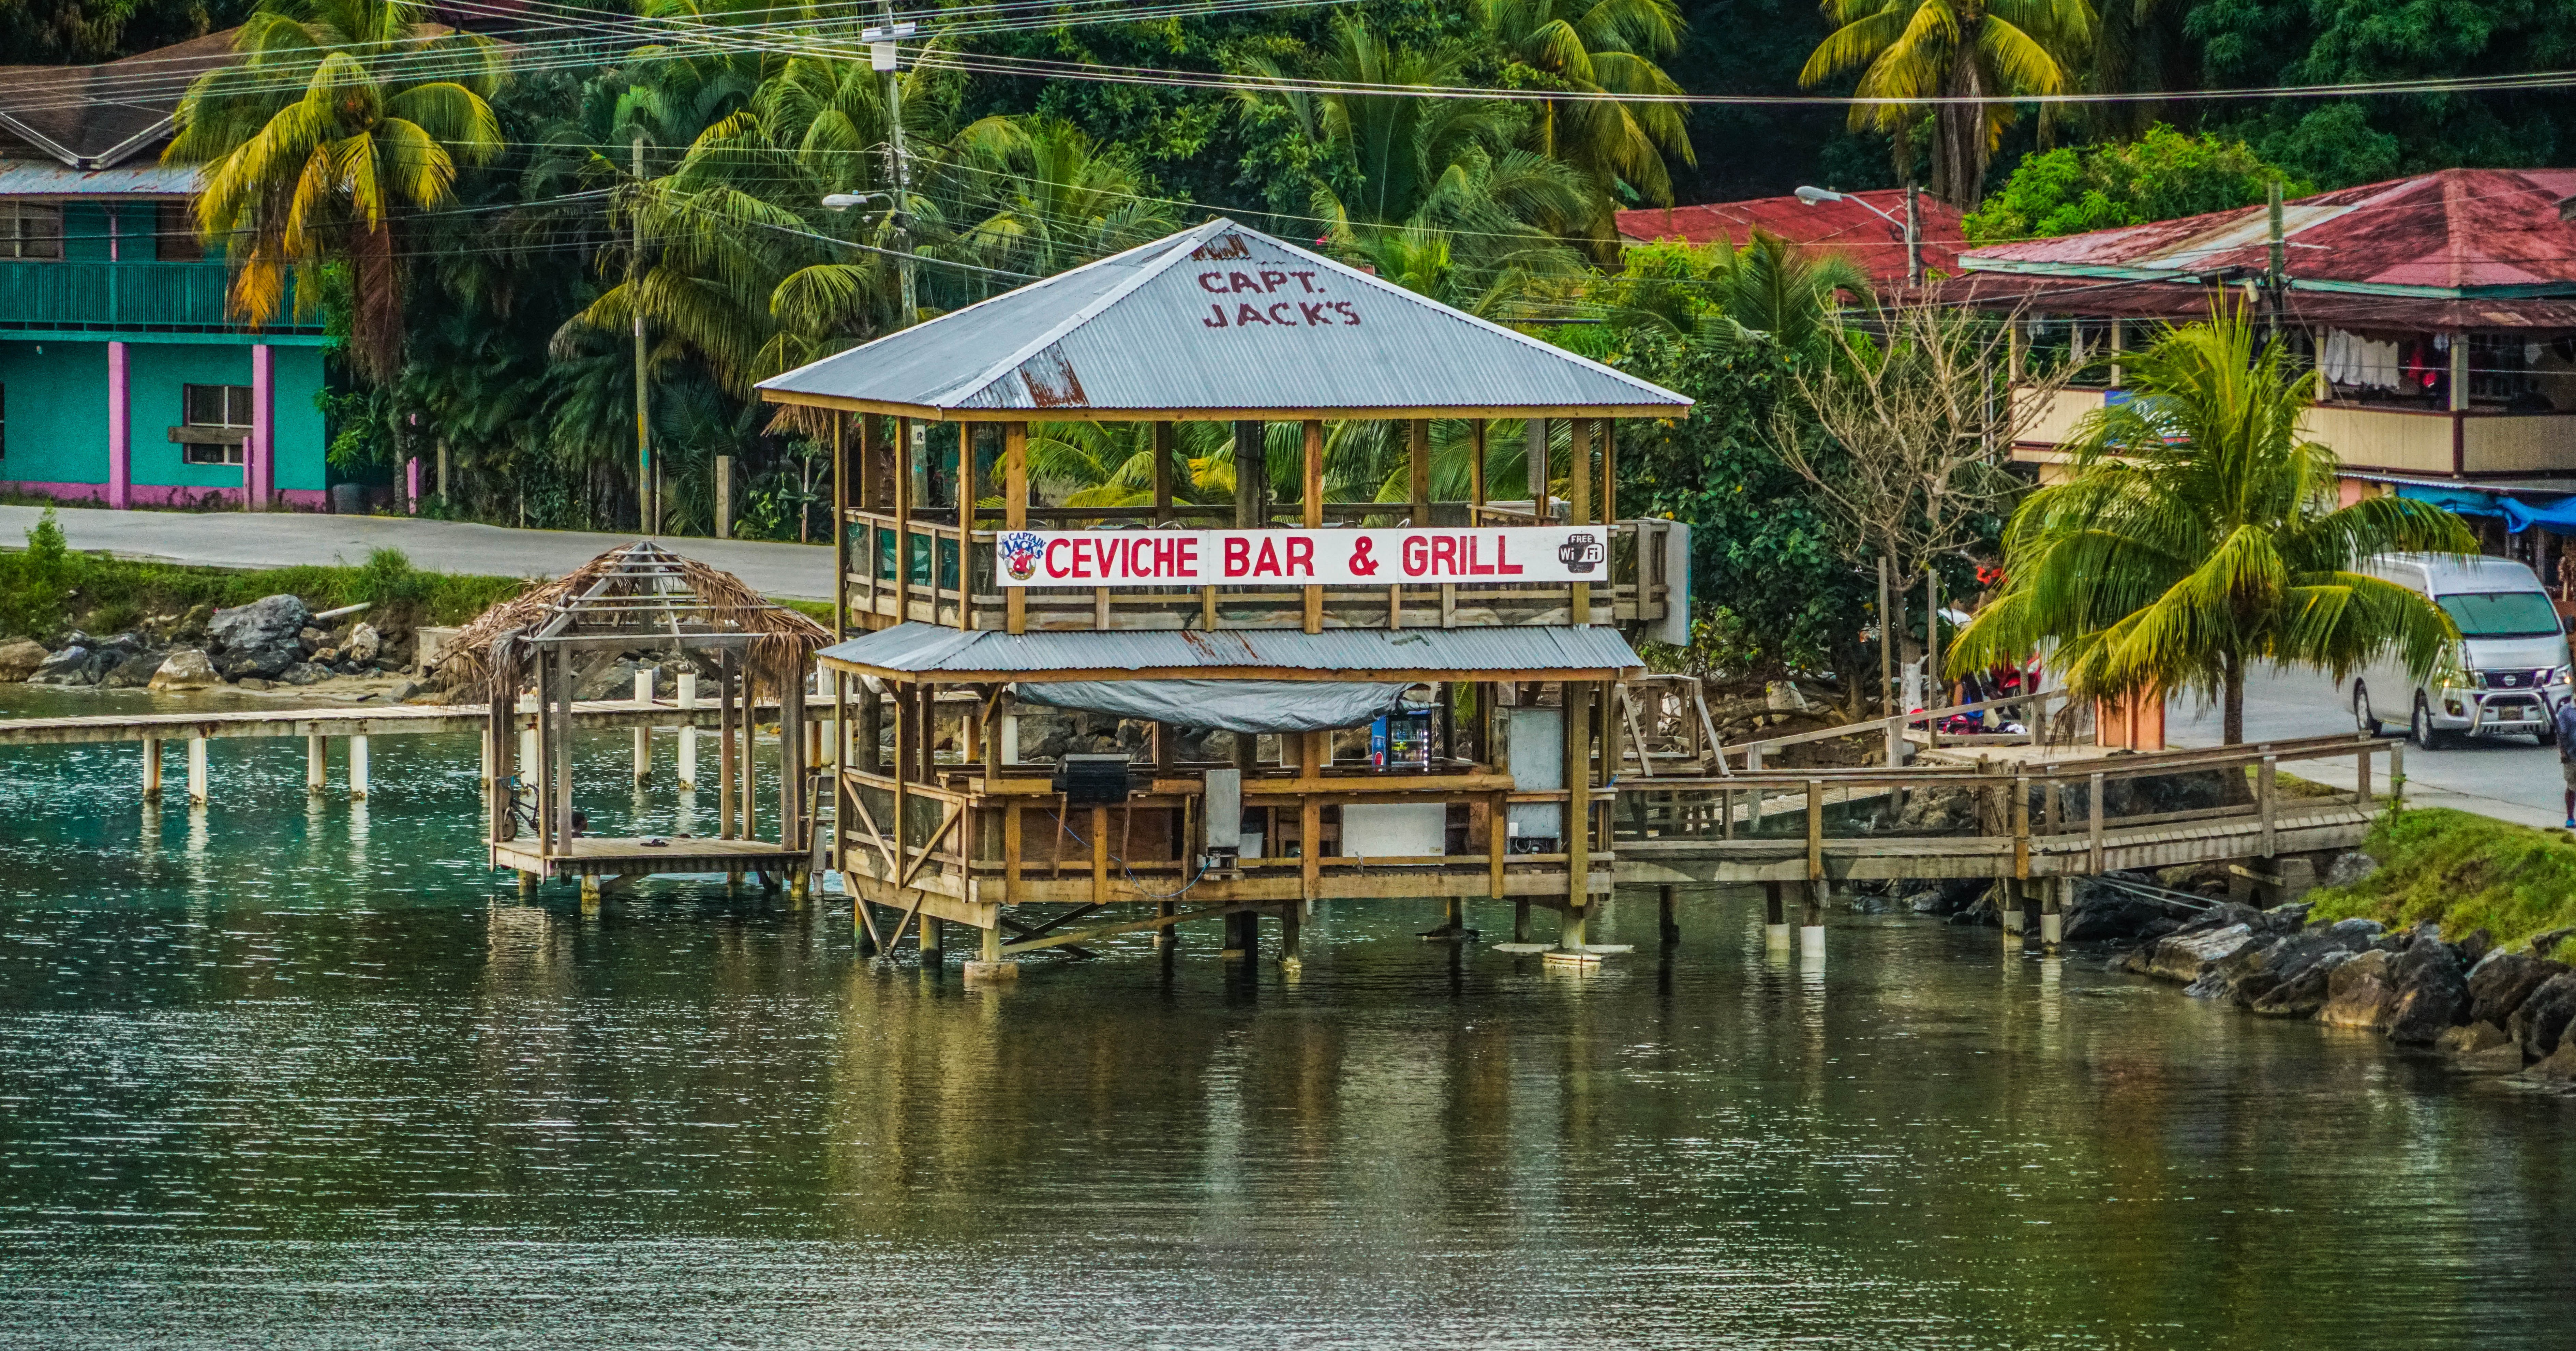
beach, landscape, sea, water, nature, outdoor, architecture, people, restaurant, travel, bar, relax, paradise, tropical, tourism, resort, caribbean, honduras, roatan, tropical beach